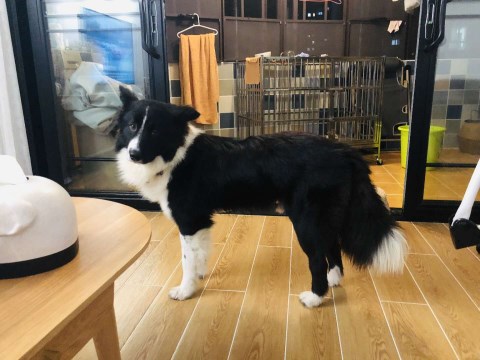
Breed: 2594-n000109-Border_collie